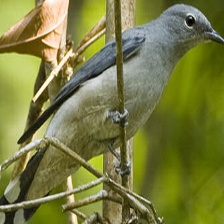
Species: GREY CUCKOOSHRIKE
Scientific name: CORACINA CAESIA